Longdon, Solihull

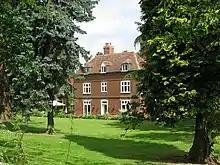
The new Longdon Hall

Longdon is a district of Solihull, in the West Midlands, England. Located in the east of the town, it was historically a distinct settlement that pre-dated the planted borough of Solihull, but is now mostly contiguous with Solihull town center.